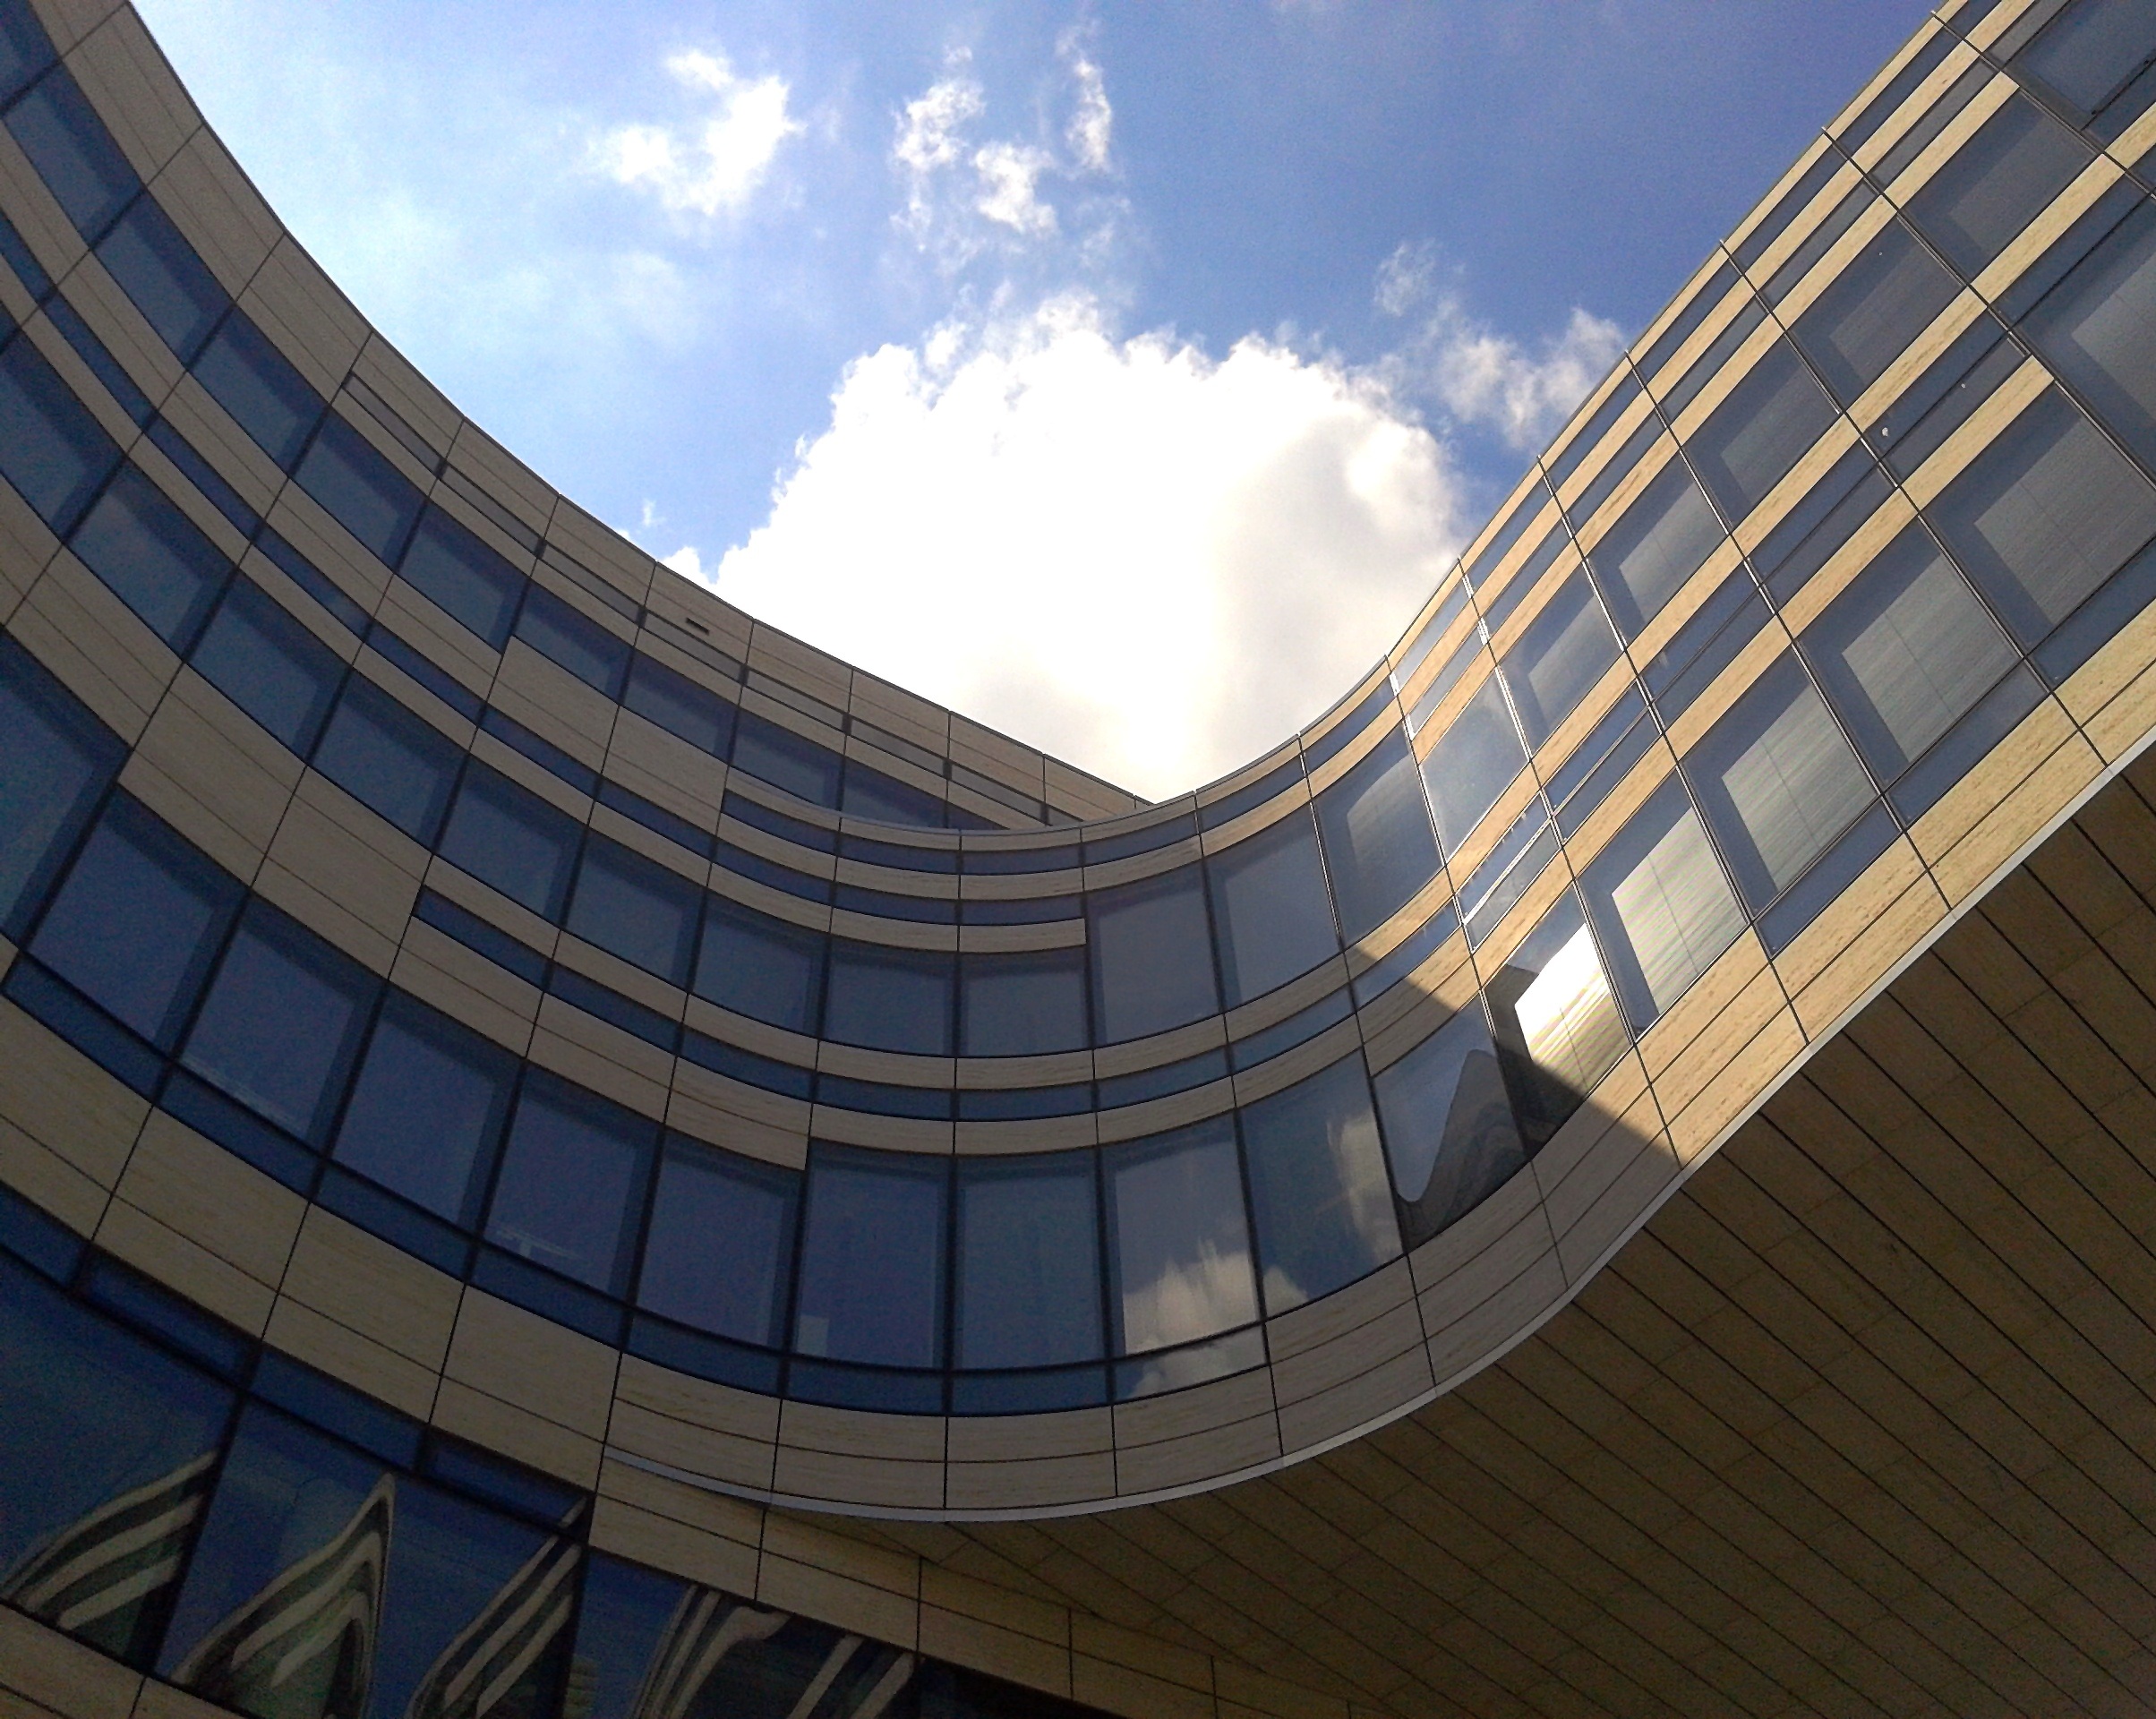
architecture, structure, roof, building, facade, modern, stadium, office building, arena, symmetry, headquarters, mirroring, bluish, dusseldorf, convention center, daylighting, sport venue